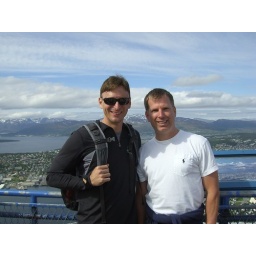
Top of mountain in Tromso by way of cable car